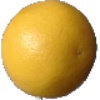
Label: white_grapefruit